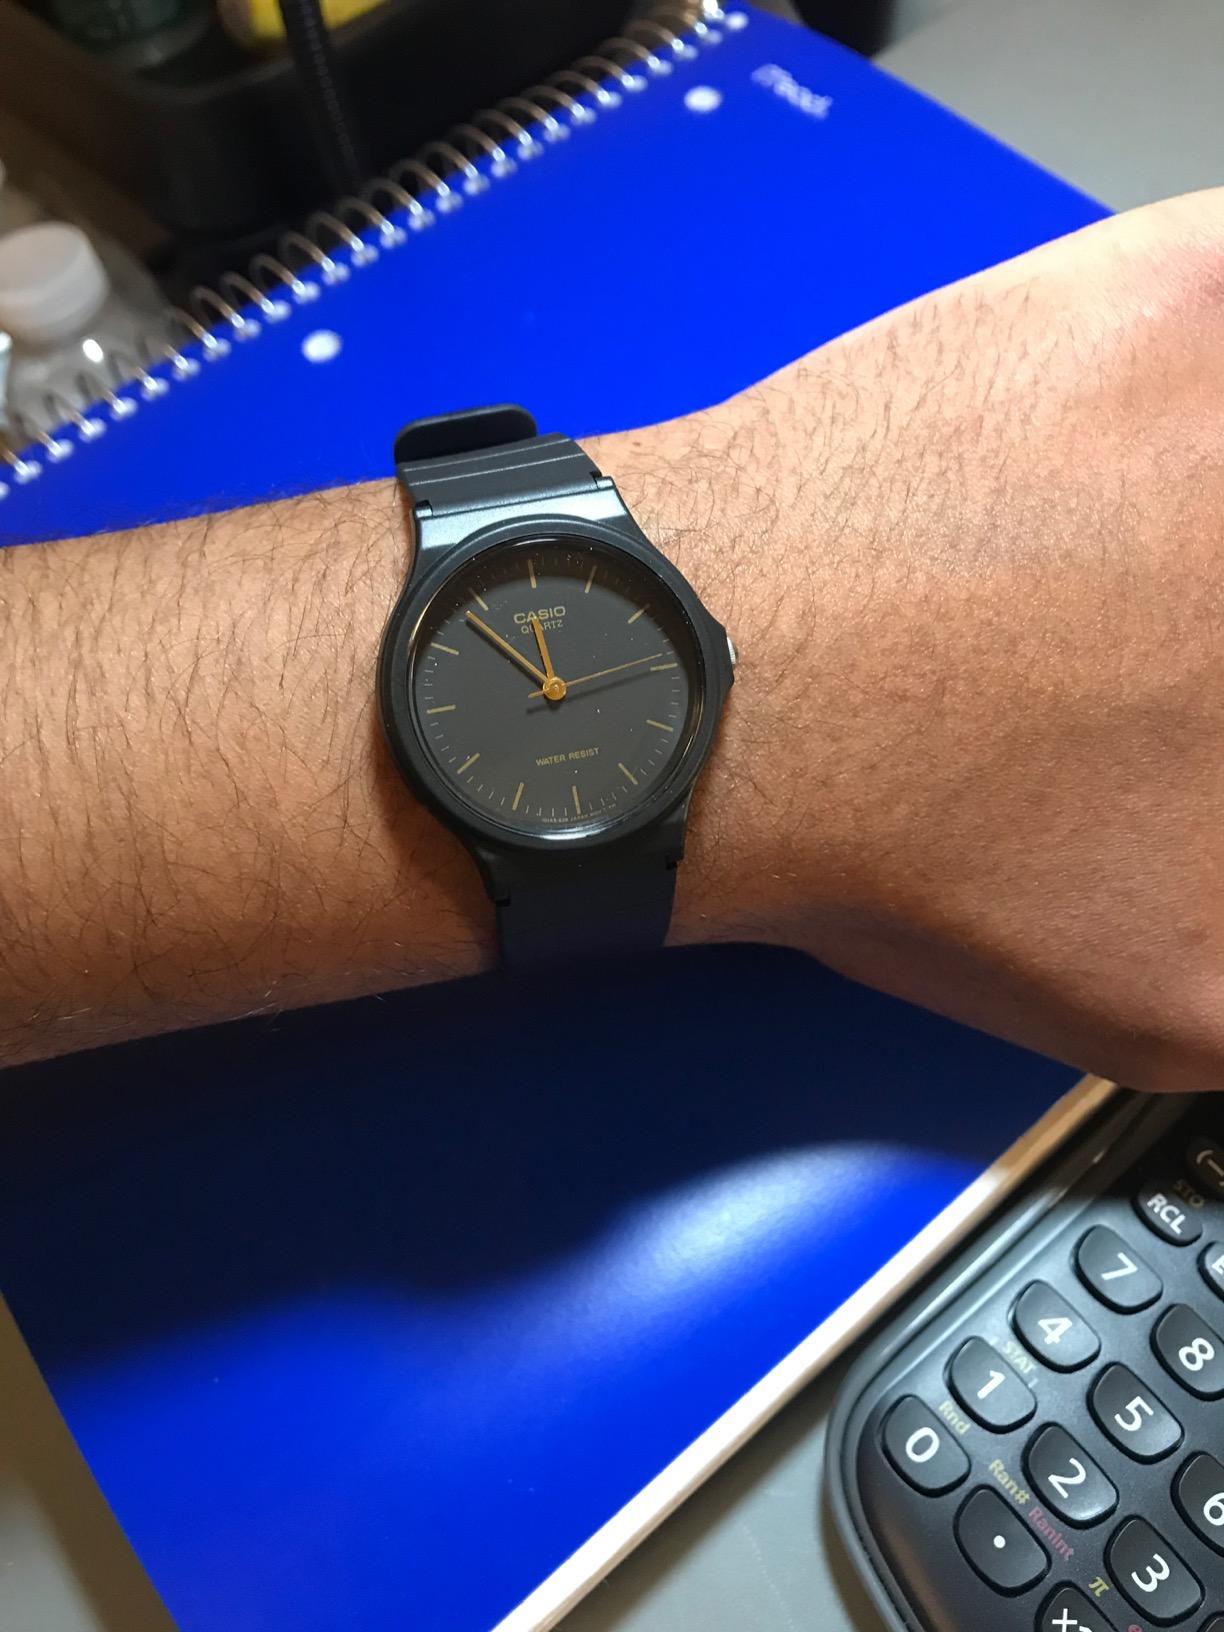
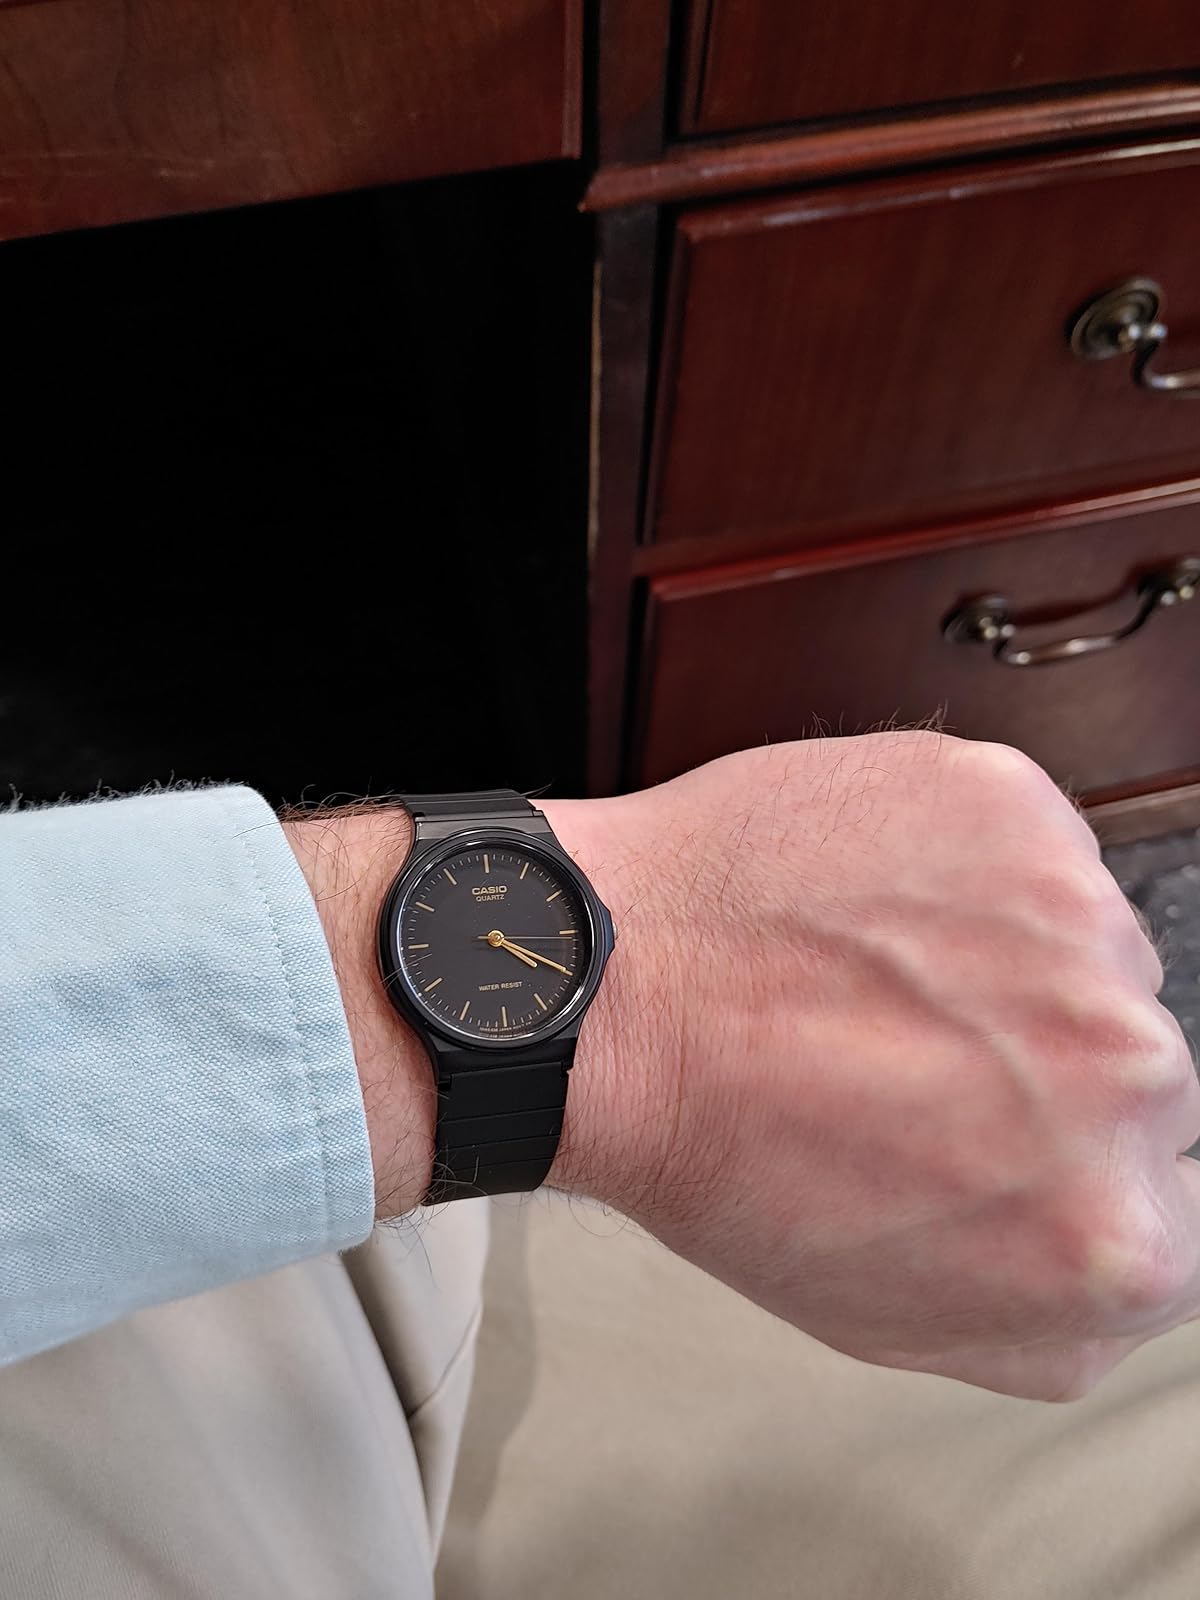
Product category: accessories_watch
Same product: yes